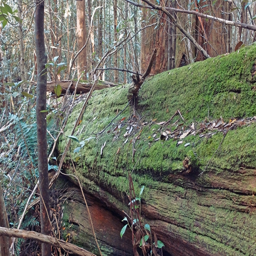
there 's downed trees throughout the area providing new homes for both plants and animals .